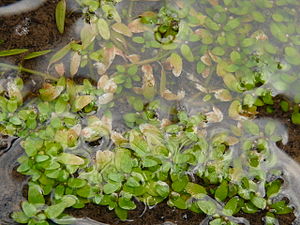
Bækarve-familien
Elatine traiandraFoto: Show_ryu
Bækarve-familien er oftest urteagtige planter fra fugtige biotoper. De har modsatte og mere eller mindre tandede blade. De små enkeltblomster er samlet i små hoveder. Her beskrives kun den ene slægt, der rummer arter, som er vildtvoksende i Danmark.